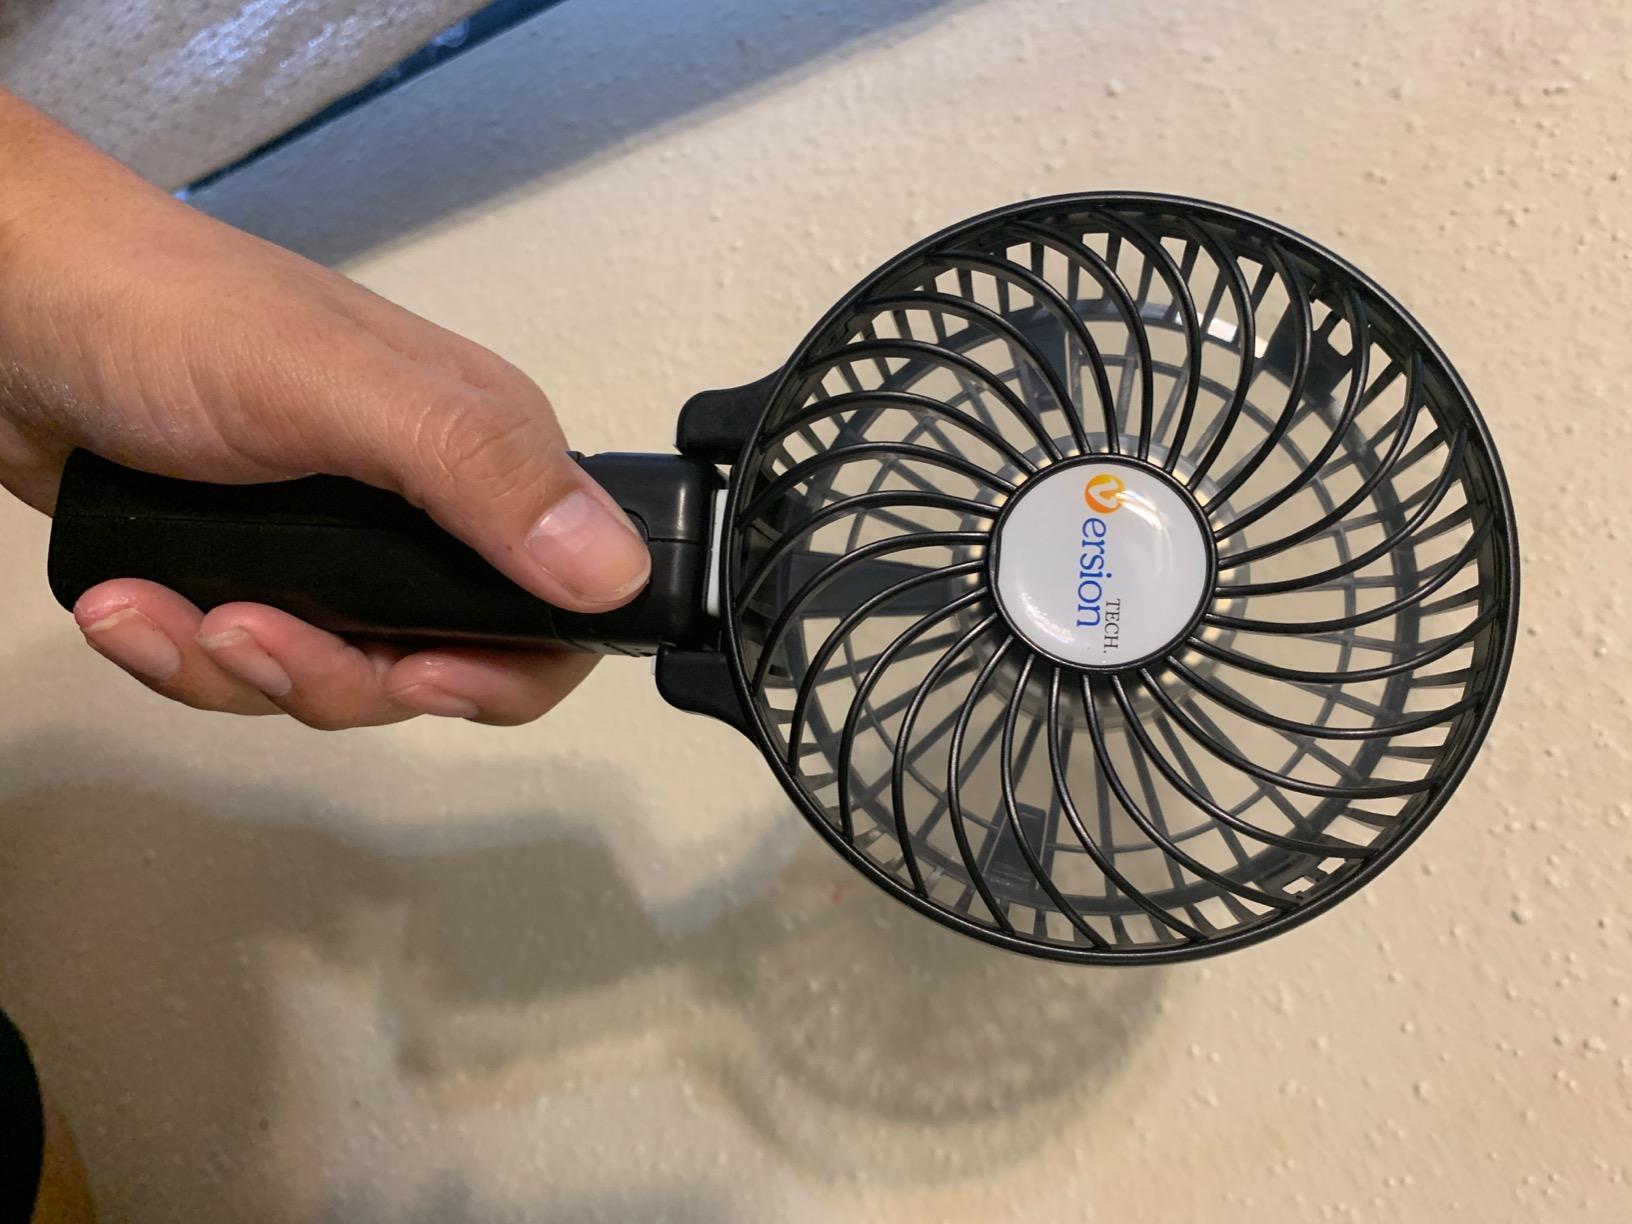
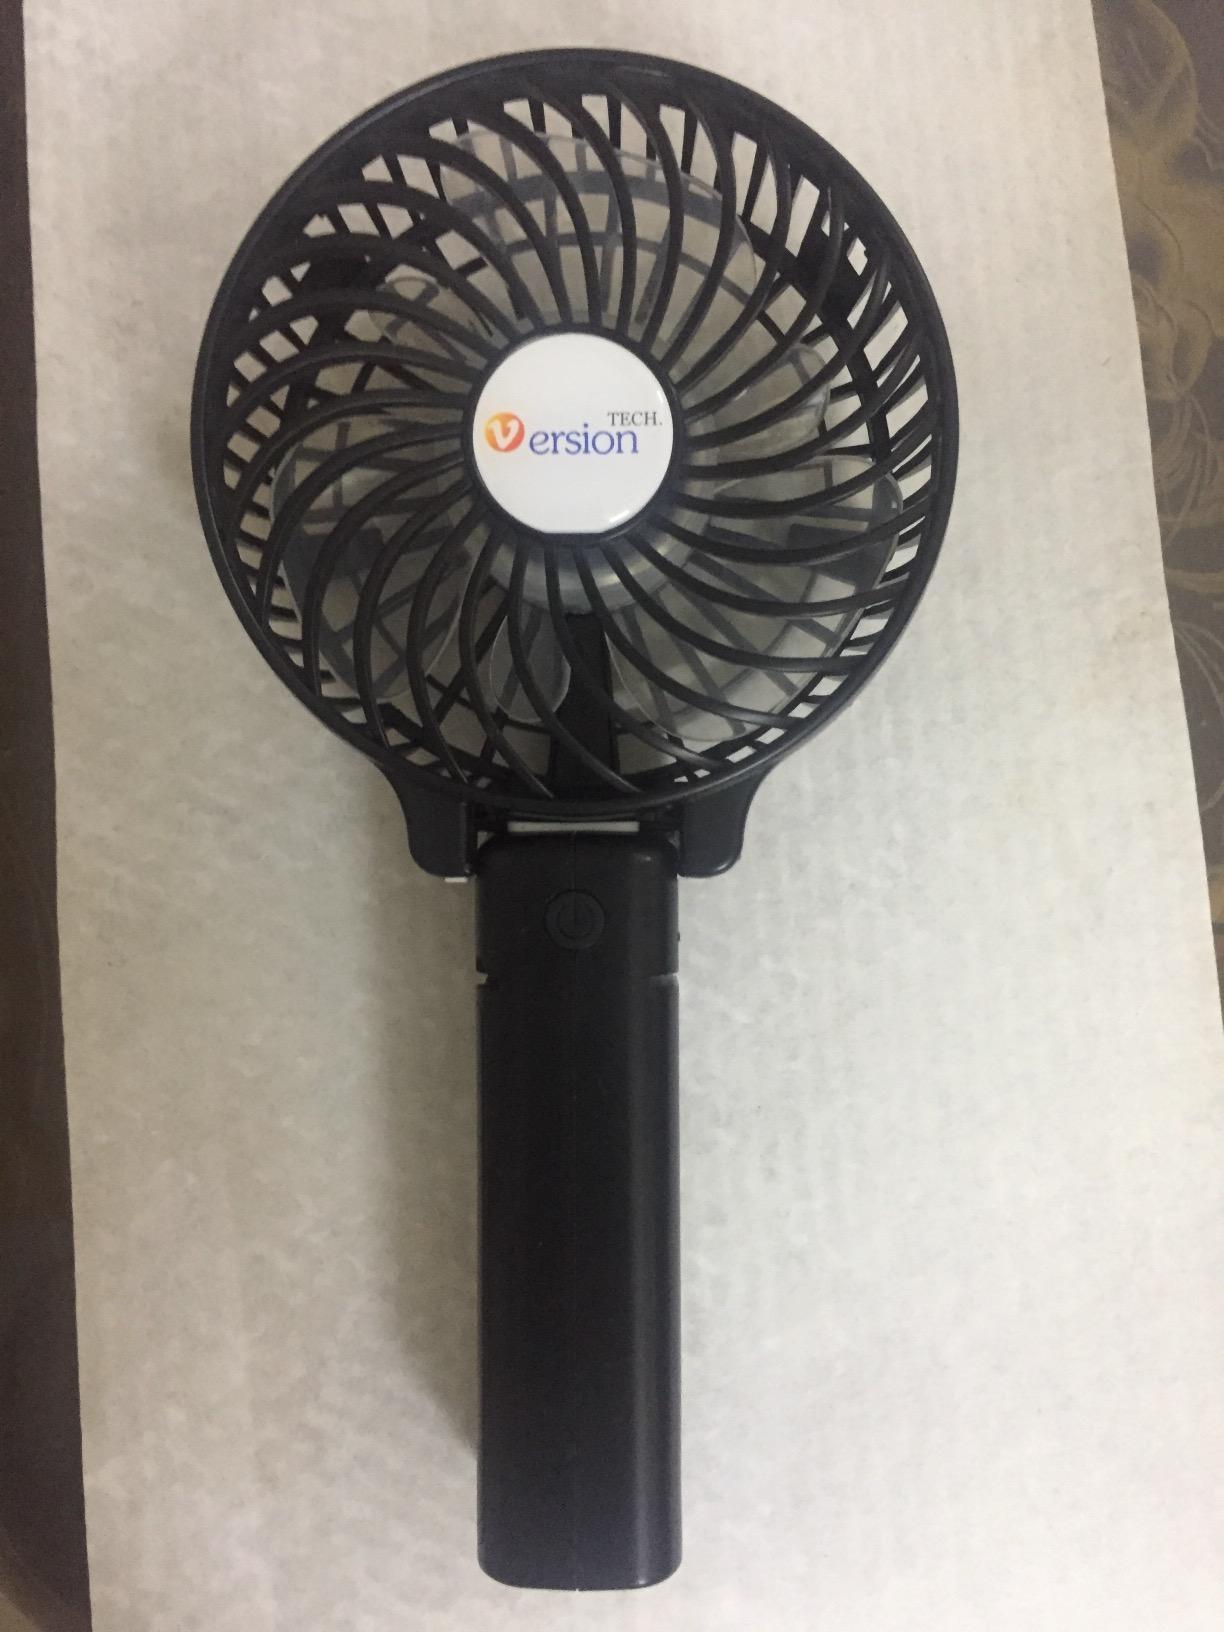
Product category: fan
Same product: yes